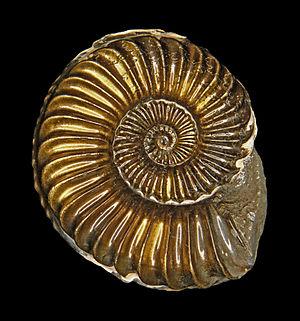
Pleuroceras solare (Amaltheidae, Pliensbachien supérieur, Jurassique inférieur). Spécimen pyritique récolté en Haute Franconie (Allemagne). Diamètre
Les Ammonitina forme un sous-ordre de mollusques céphalopodes marins aujourd’hui éteints.